Marie Spartali Stillman

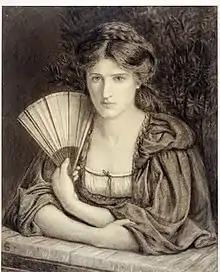
Self-Portrait, 1871, Delaware Art Museum.

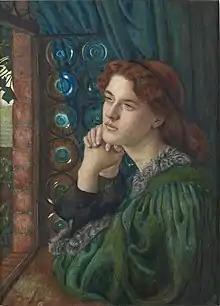
"Mariana" (1867–1869)

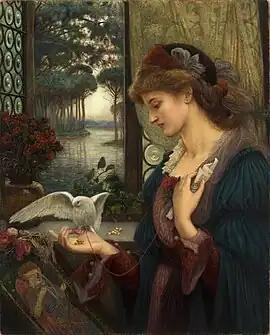
"Love's Messenger", 1885, exhibited in the Delaware Art Museum

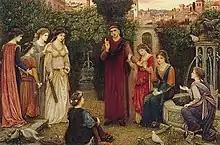
"Dante at Verona" (1888)

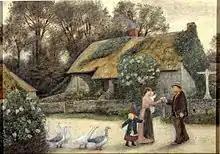
"Farm Scene"

Known for their Greek heritage and beauty, Spartali along with her cousins, Maria Zambaco and Aglaia Coronio, were known collectively among friends as "the Three Graces," after the Charites of Greek mythology (Aglaia, Euphrosyne and Thalia). Beauty aside, Marie was very tall, and cut an imposing figure- in her later years dressing entirely in black- and purposefully attracting much attention throughout her life.